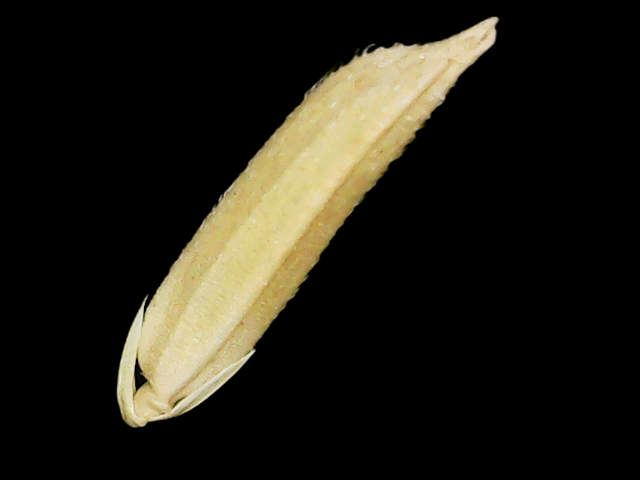
Rice variety: Binadhan25